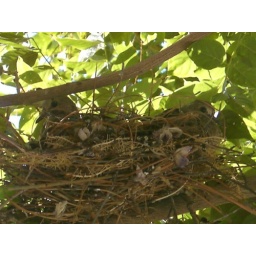
A nest on a tree near my house: mama bird with its babies